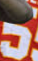
Number: 5